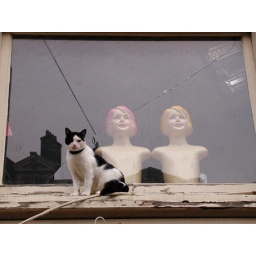
dogs and cats in amsterdam